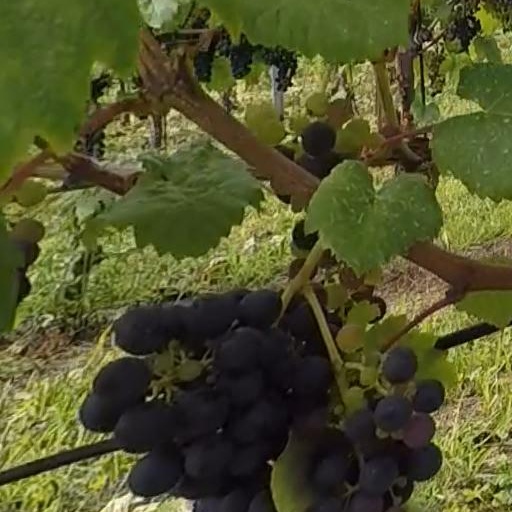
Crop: grape